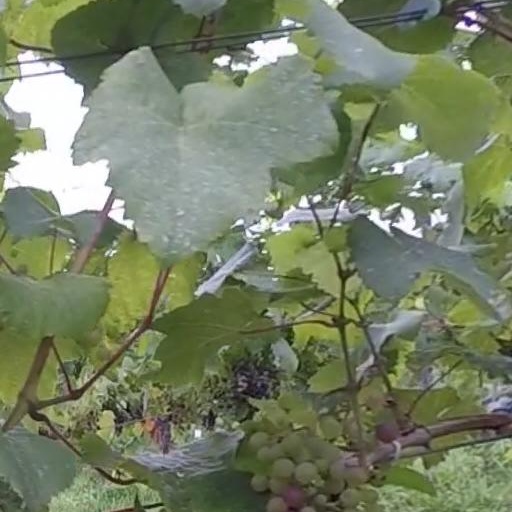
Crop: grape